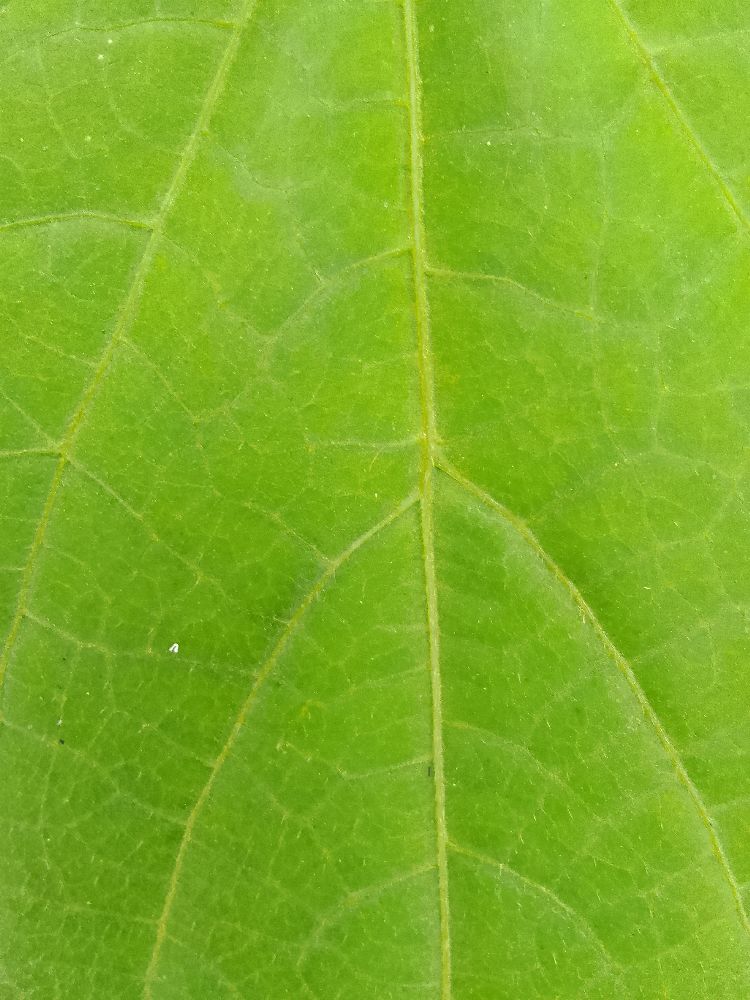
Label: healthy